Nick Martin (educator)

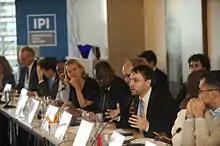
Martin speaking at the United Nations in 2011

Nicholas Carl Martin is an American technologist, entrepreneur, and educator best known for founding the international organization TechChange in 2010.